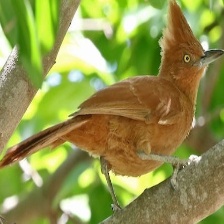
Species: CAATINGA CACHOLOTE
Scientific name: PSEUDOSEISURA CRISTAT